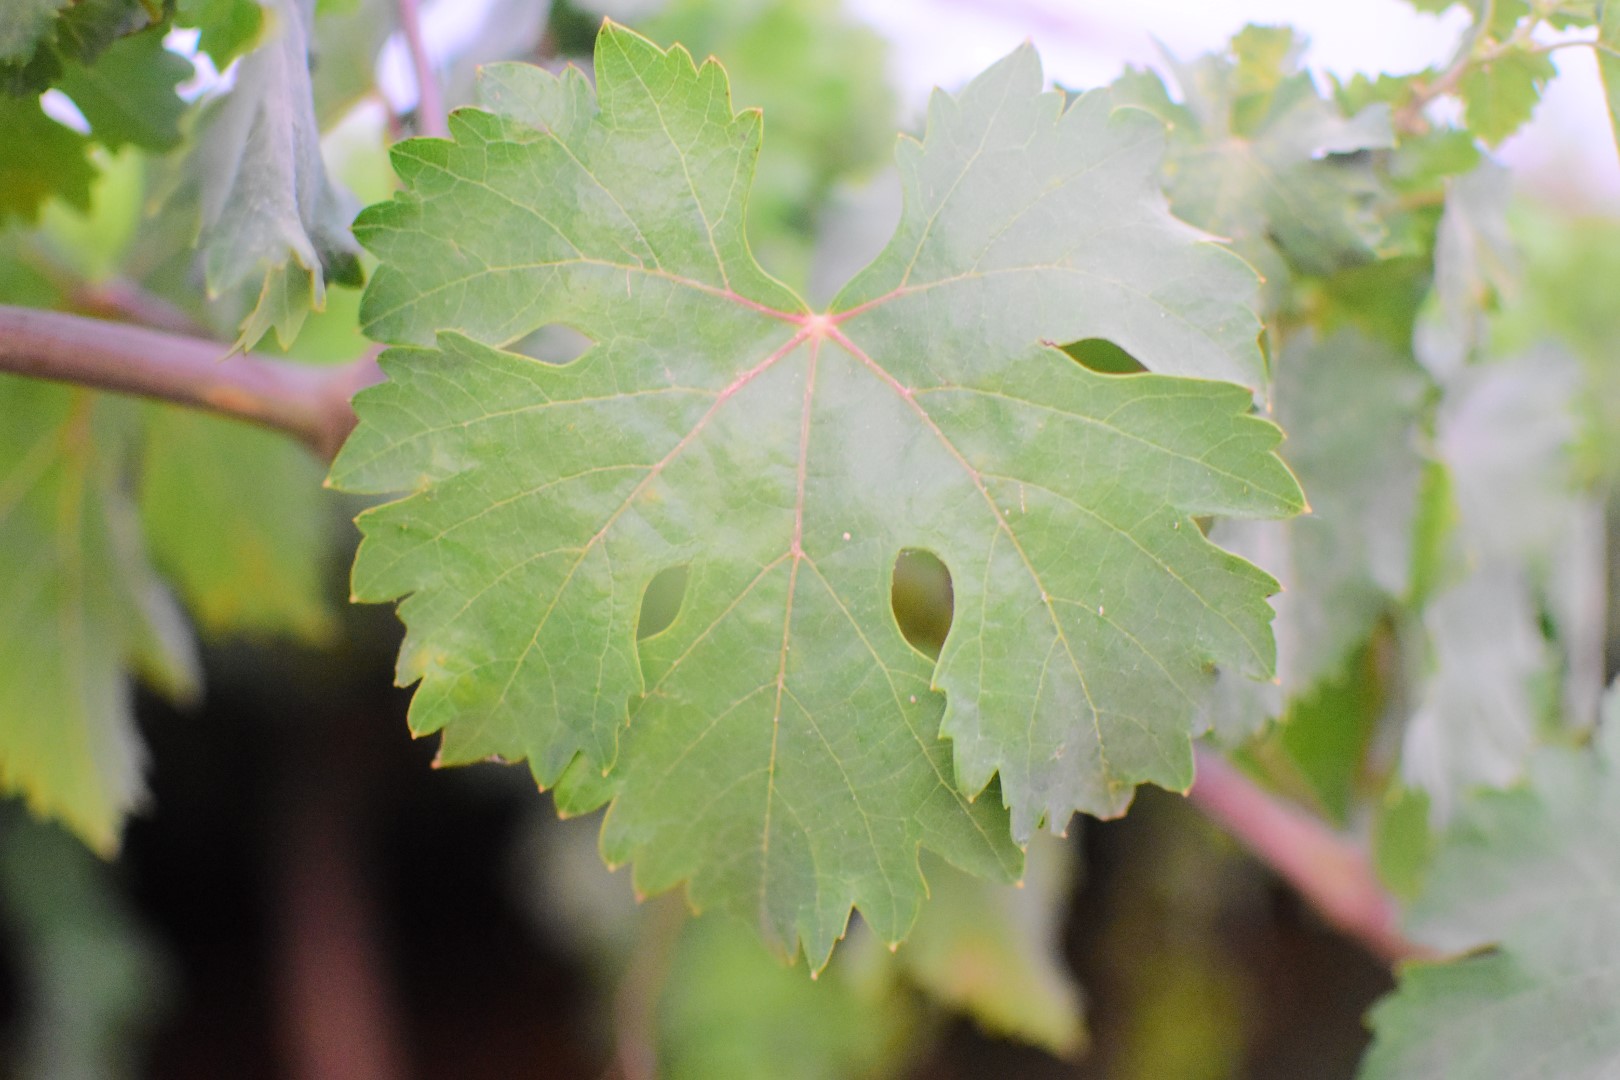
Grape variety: Aswud Balad